Oracle

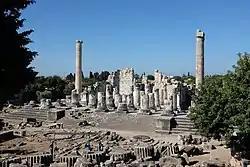
The ruins of the Temple of Apollo at Didyma

Didyma near Ionia in Asia Minor in the domain of the famous city of Miletus.